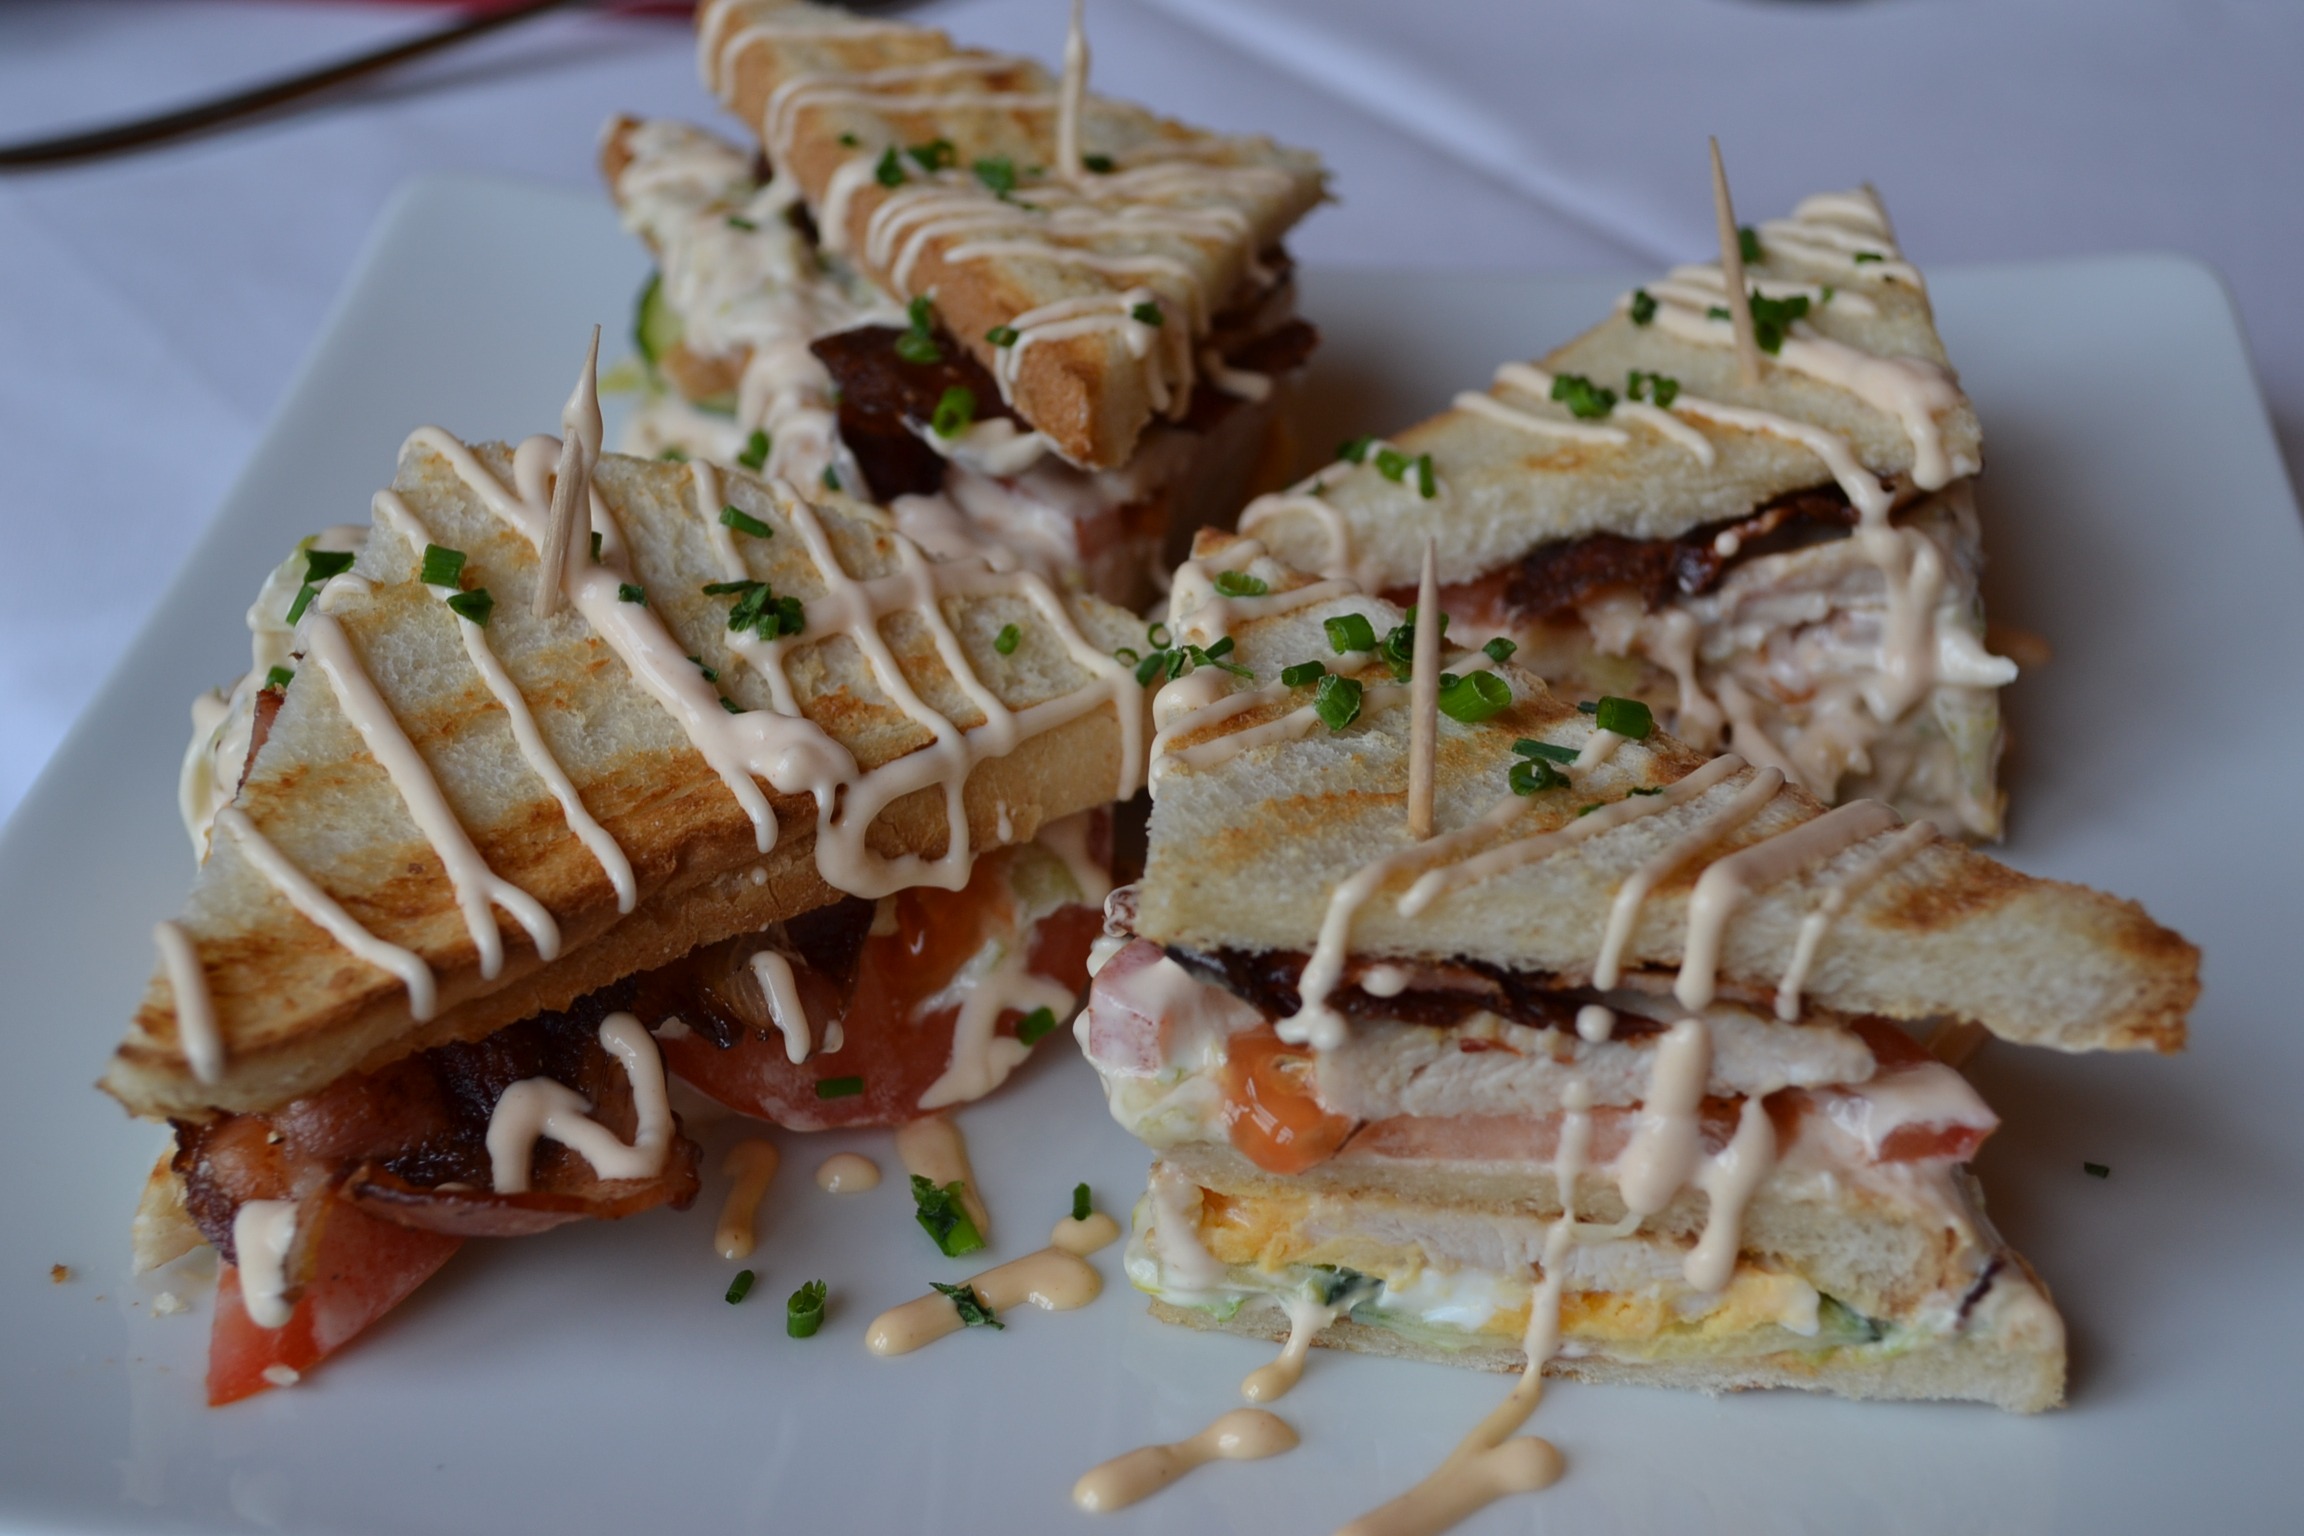
dish, meal, food, produce, kitchen, breakfast, meat, lunch, cuisine, sandwich, toast, asian food, toast snack, club sandwich